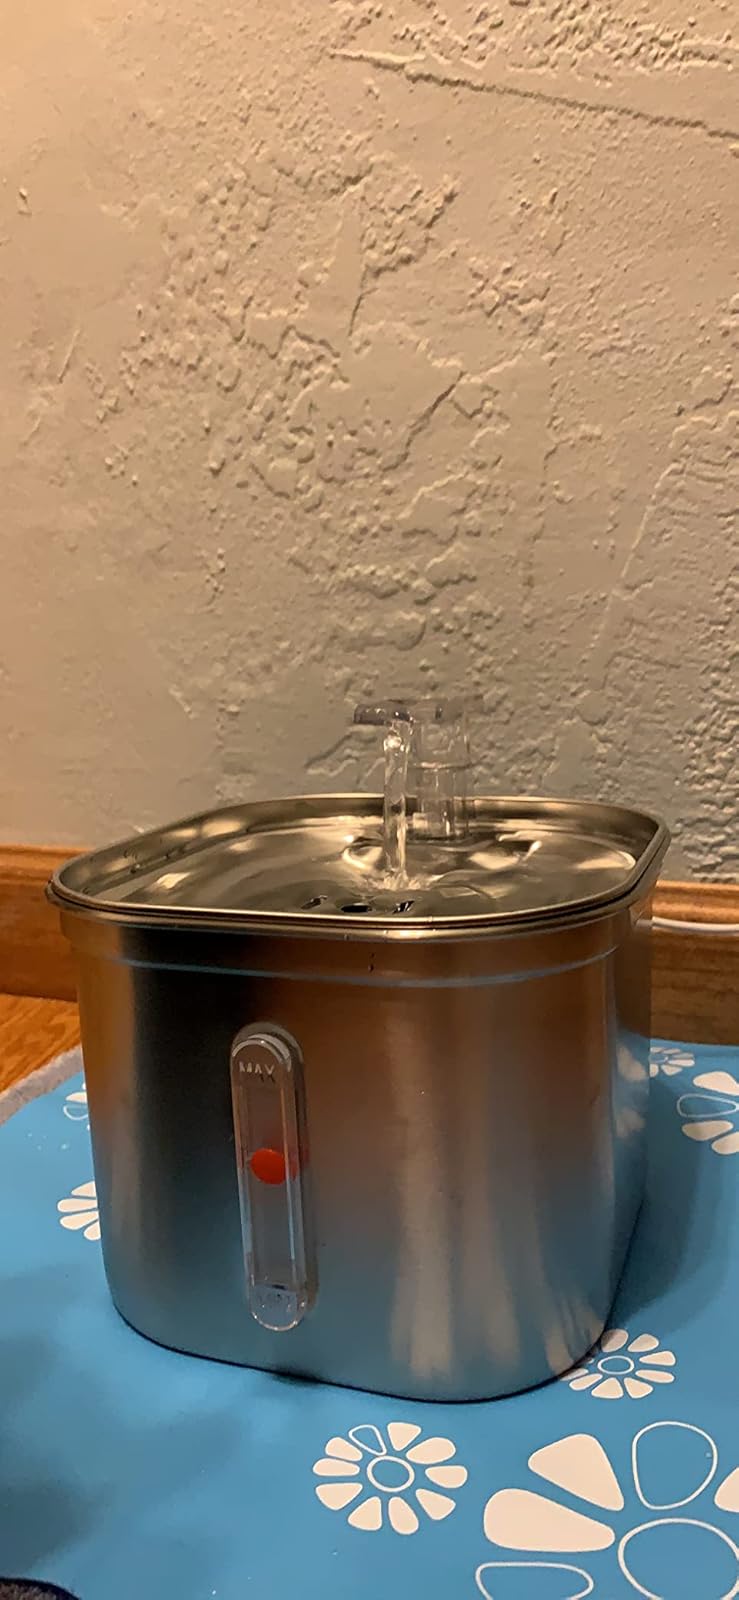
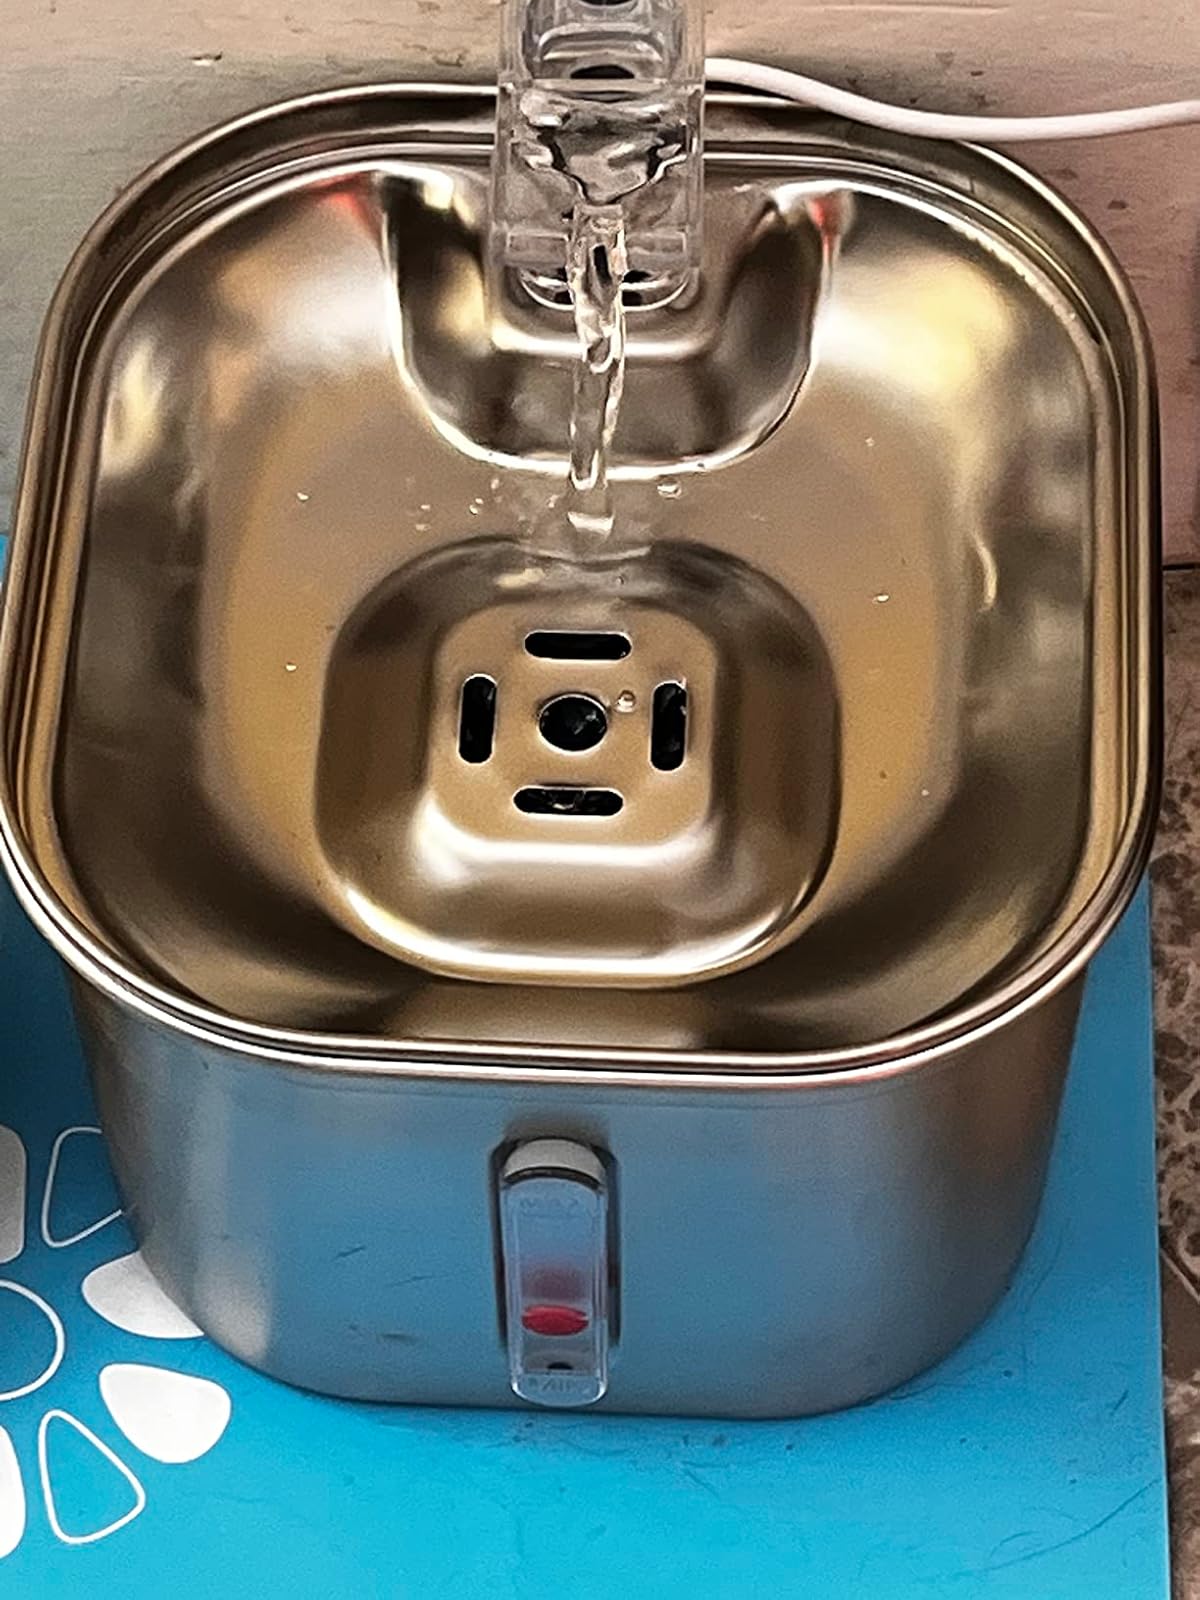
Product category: items_bowl
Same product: yes